Ishmael Kalsakau

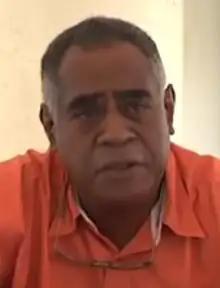
Kalsakau in 2016

Alatoi Ishmael Kalsakau is a Vanuatuan politician who served as Prime Minister of the Republic of Vanuatu from 4 November 2022 until 4 September 2023. He is the head of the Union of Moderate Parties in Vanuatu.